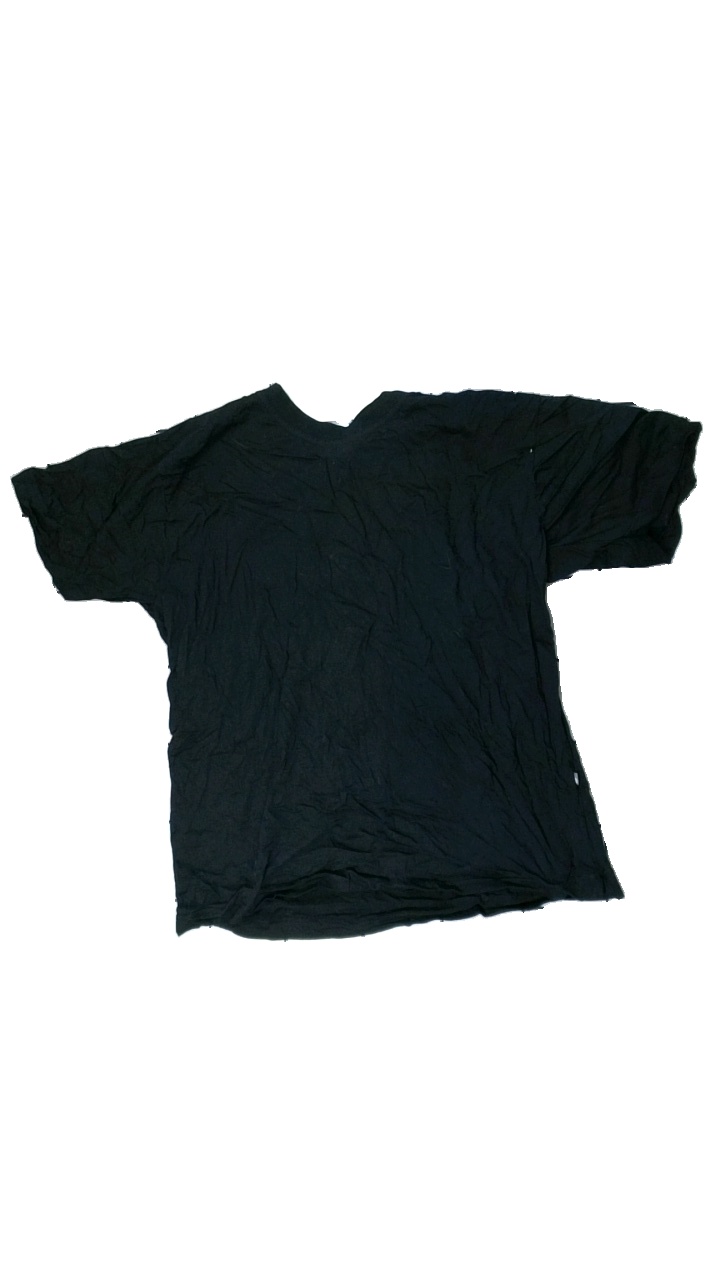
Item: T-shirt (Unisex)
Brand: Units
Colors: Black
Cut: Regular, C-collar
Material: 100% cotton
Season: All
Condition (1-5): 2
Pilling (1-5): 3
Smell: Minor
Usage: Recycle
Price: <50